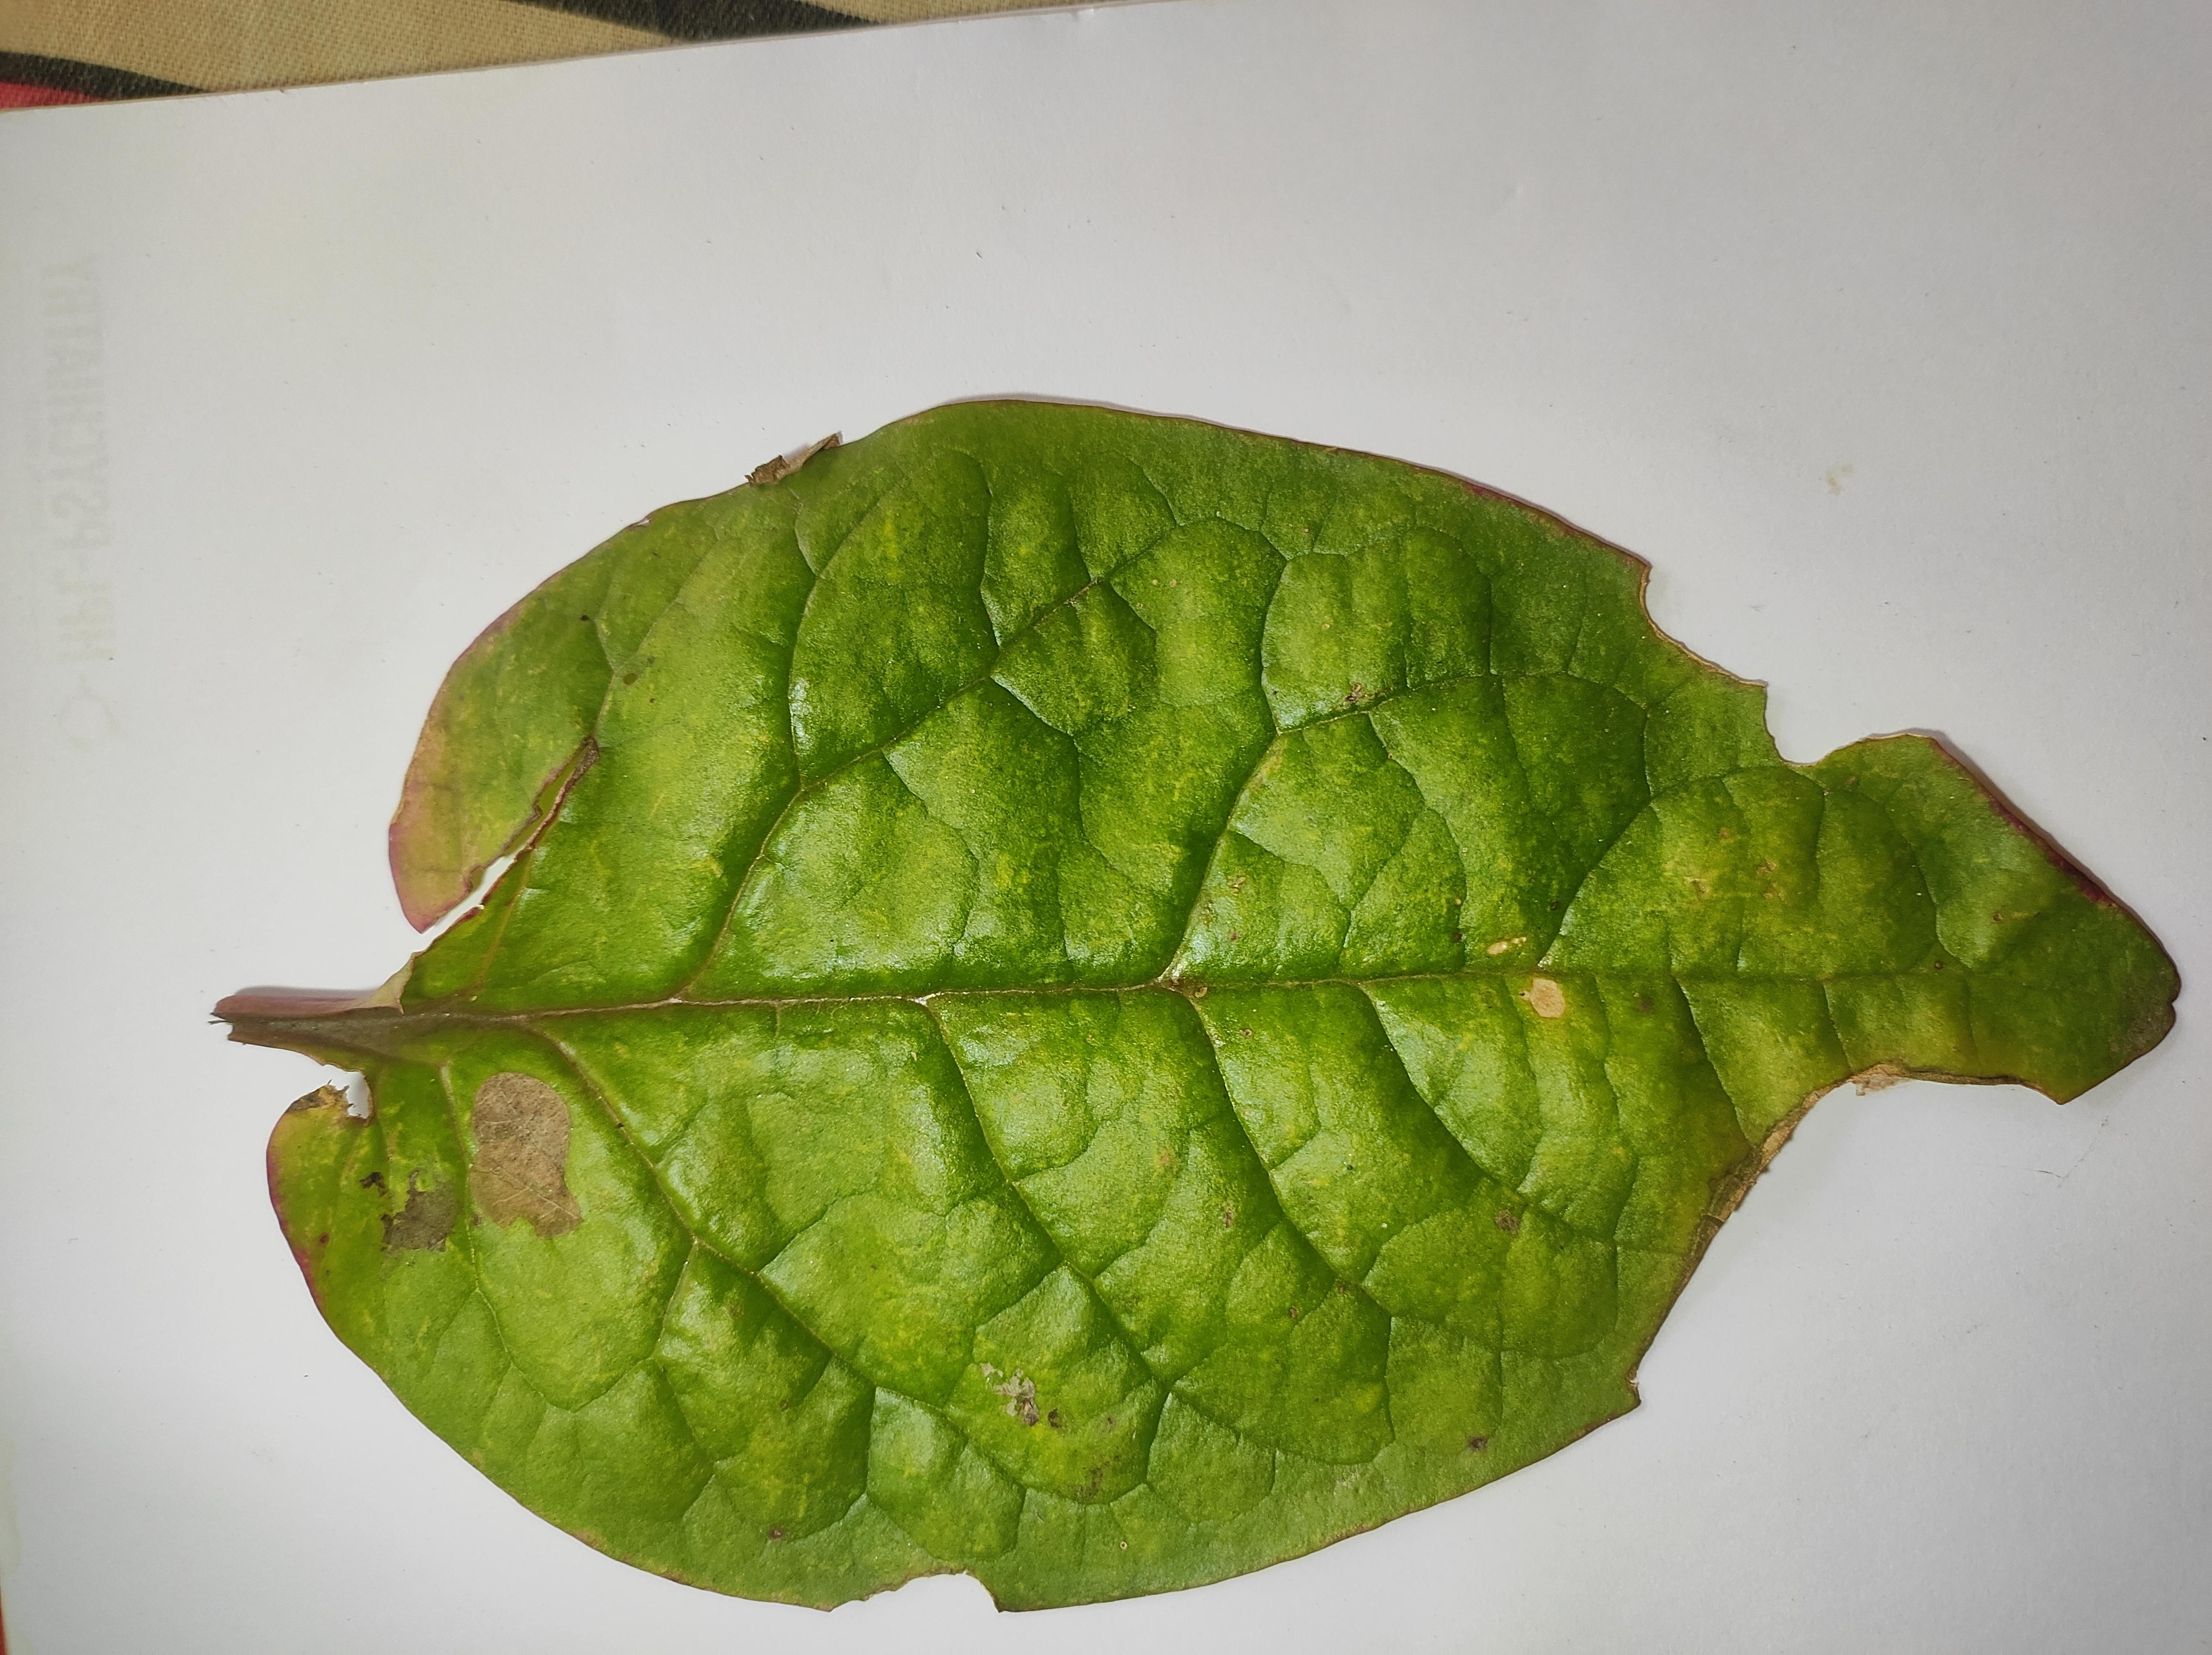
Label: straw_mite